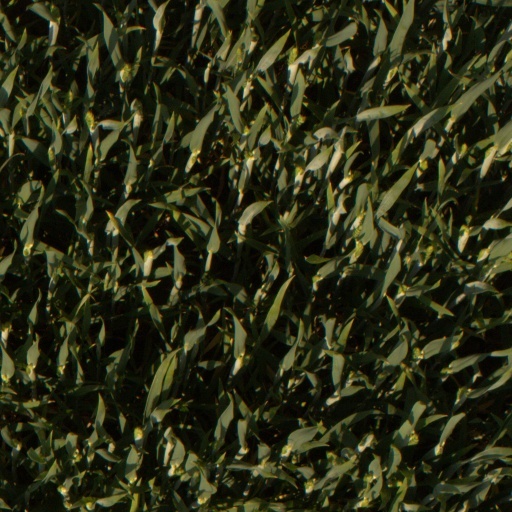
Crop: wheat